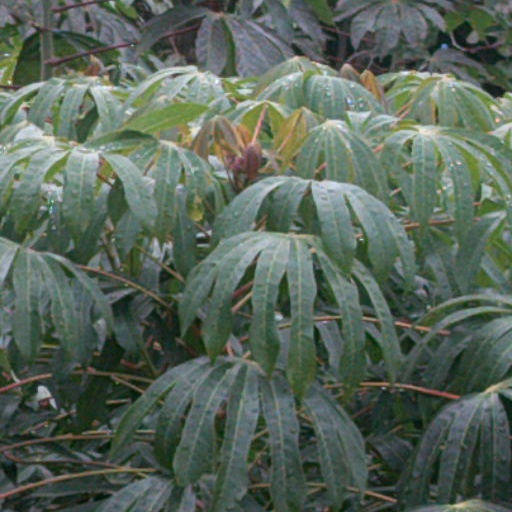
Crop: cassava